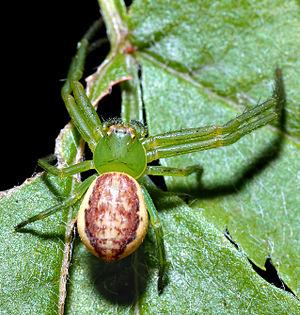
Les Thomisidae sont une famille d'araignées aranéomorphes.
Diaea est un genre d'araignées aranéomorphes de la famille des Thomisidae.